Dave Brock

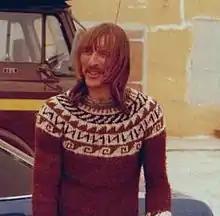
Brock in Cornwall, 1982

In 1969, Slattery and Brock continued jamming together and with whoever else was around. The genesis of Hawkwind was in their meeting with bass player John A. Harrison, who was also taking an interest in experimental music after stints in more conventional bands such as the Joe Loss Band. A music paper advert brought in teenage drummer Terry Ollis, while friends Nik Turner and Dik Mik were invited to join the band on saxophone and electronics respectively after the pair had originally offered their services as roadcrew.